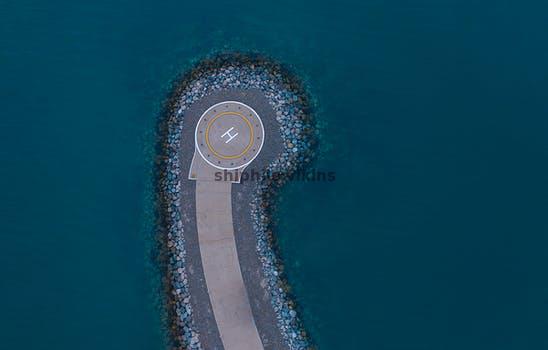
Label: Watermark